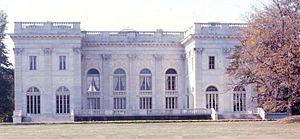
Marble House est un manoir construit pendant l'Âge d'or et situé au 596 Bellevue Avenue à Newport, à Rhode Island, maintenant ouvert au public comme un musée géré par la société de conservation du comté de Newport. Il a été conçu par la société architecte Richard Morris Hunt. Pour une maison américaine, il était sans précédent dans la conception et l'opulence quand il a été construit. Son portique avant, qui sert également de porte cochère, ressemble à celle de la Maison-Blanche.